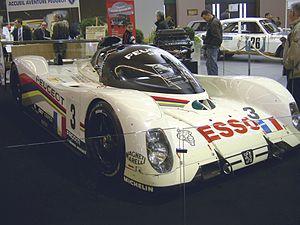
Éric Hélary est un pilote automobile français né le 10 août 1966 à Paris.